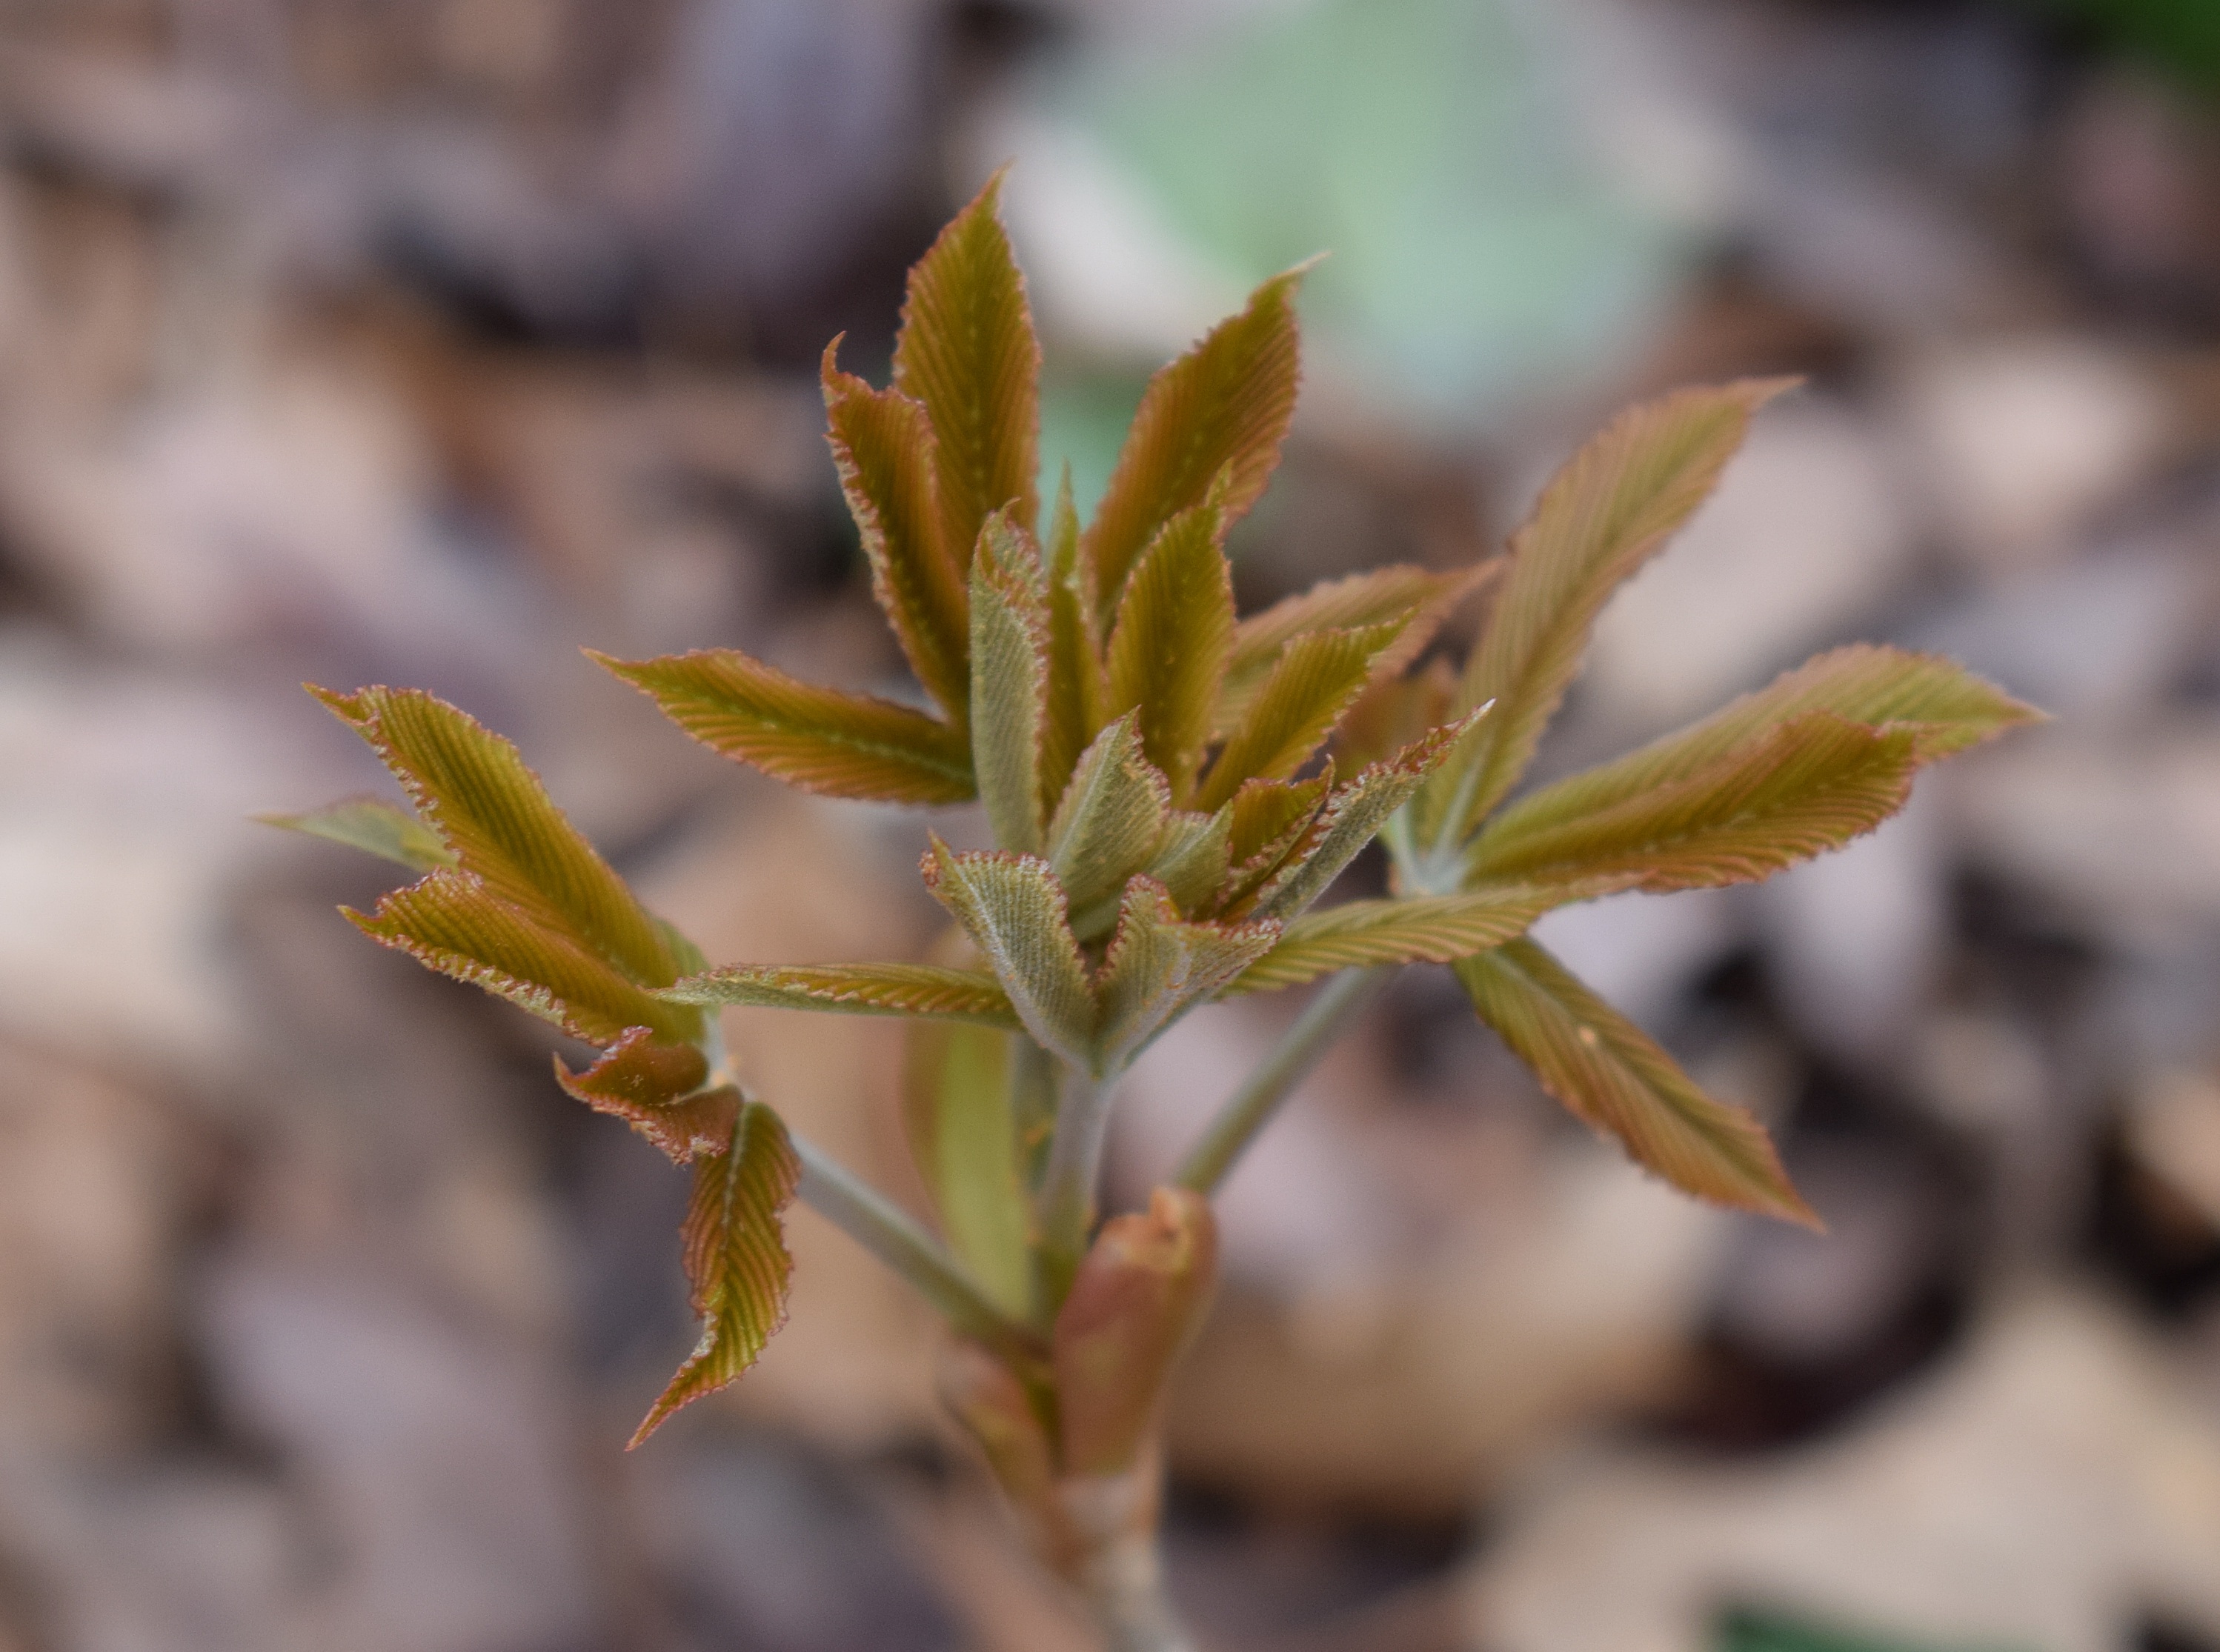
tree, nature, branch, blossom, plant, leaf, flower, frost, spring, green, herb, autumn, botany, garden, flora, season, wildflower, close up, leaves, shrub, growing, bud, chestnut, macro photography, flowering plant, plant stem, woody plant, land plant, japanese chestnut leaves opening